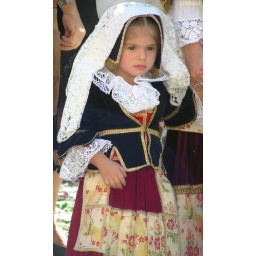
little girl in selargius' tipical dress